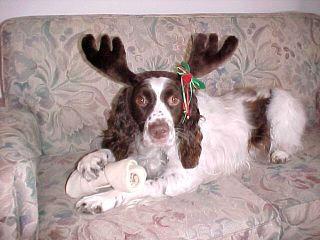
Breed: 276-n000112-English_springer